5-ton 6×6 truck

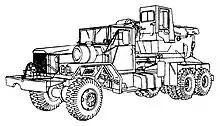
M819 Wrecker Tractor Truck

Medium wrecker trucks were used to recover disabled or stuck trucks and lift large components. A rotating, telescoping, and elevating hydraulic boom could lift a maximum of . Although the truck was not meant to carry a load, the boom could support when towing.